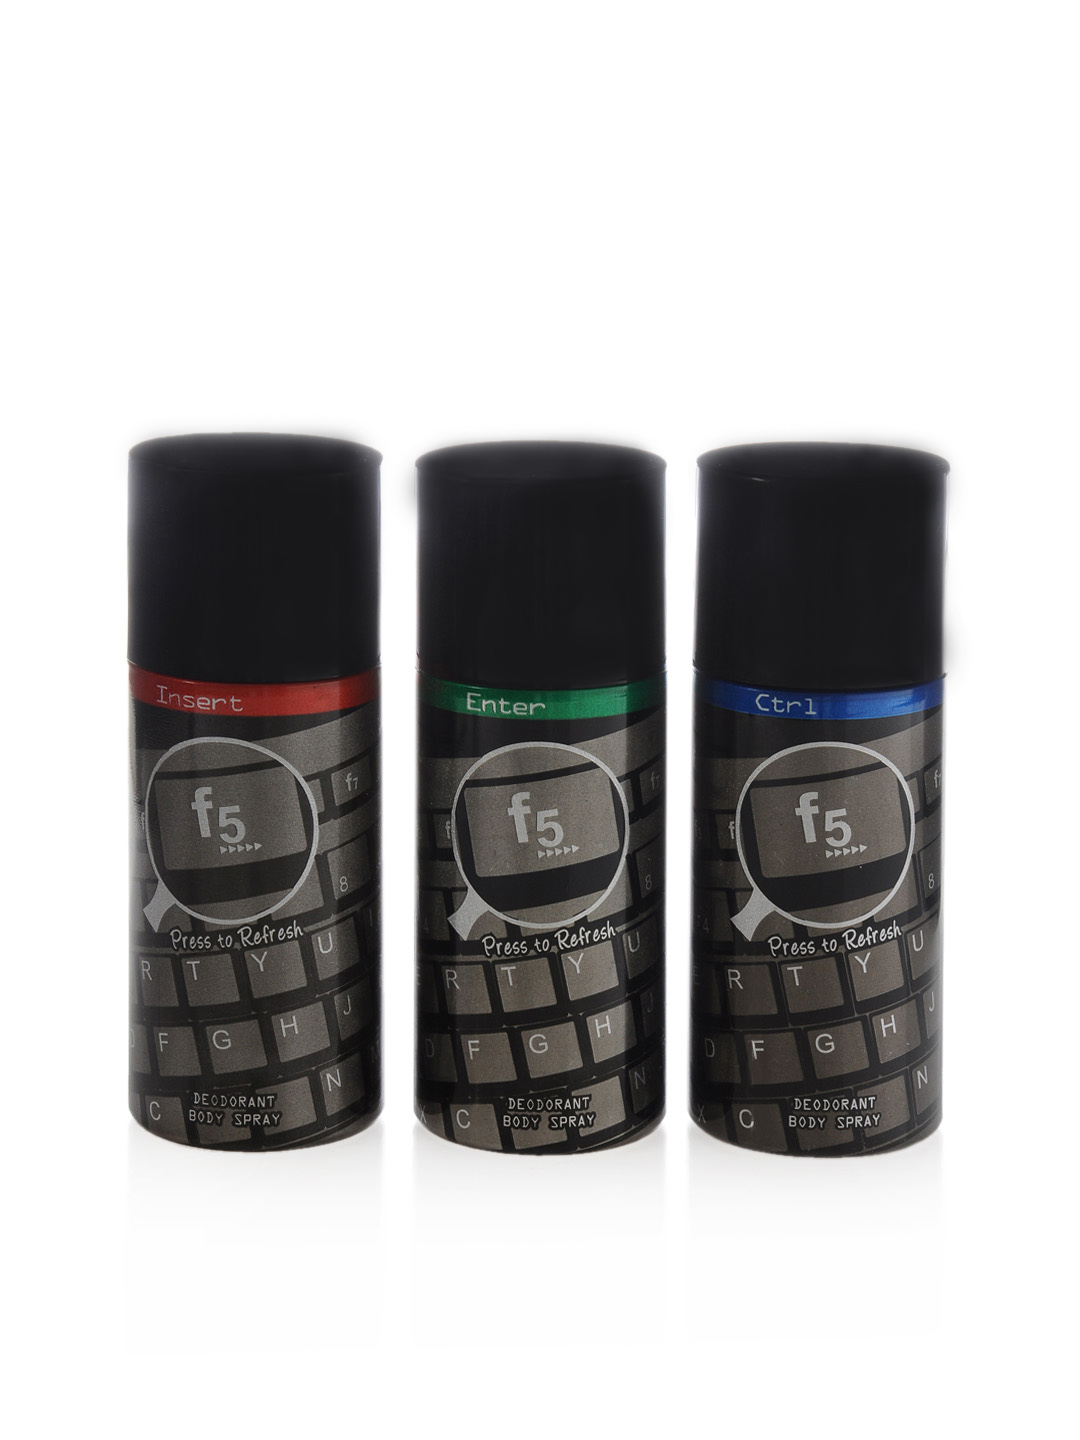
F5 Men Pack of 3 Deos
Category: Personal Care / Fragrance / Deodorant
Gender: Men
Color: Black
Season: Spring 2017
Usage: Casual